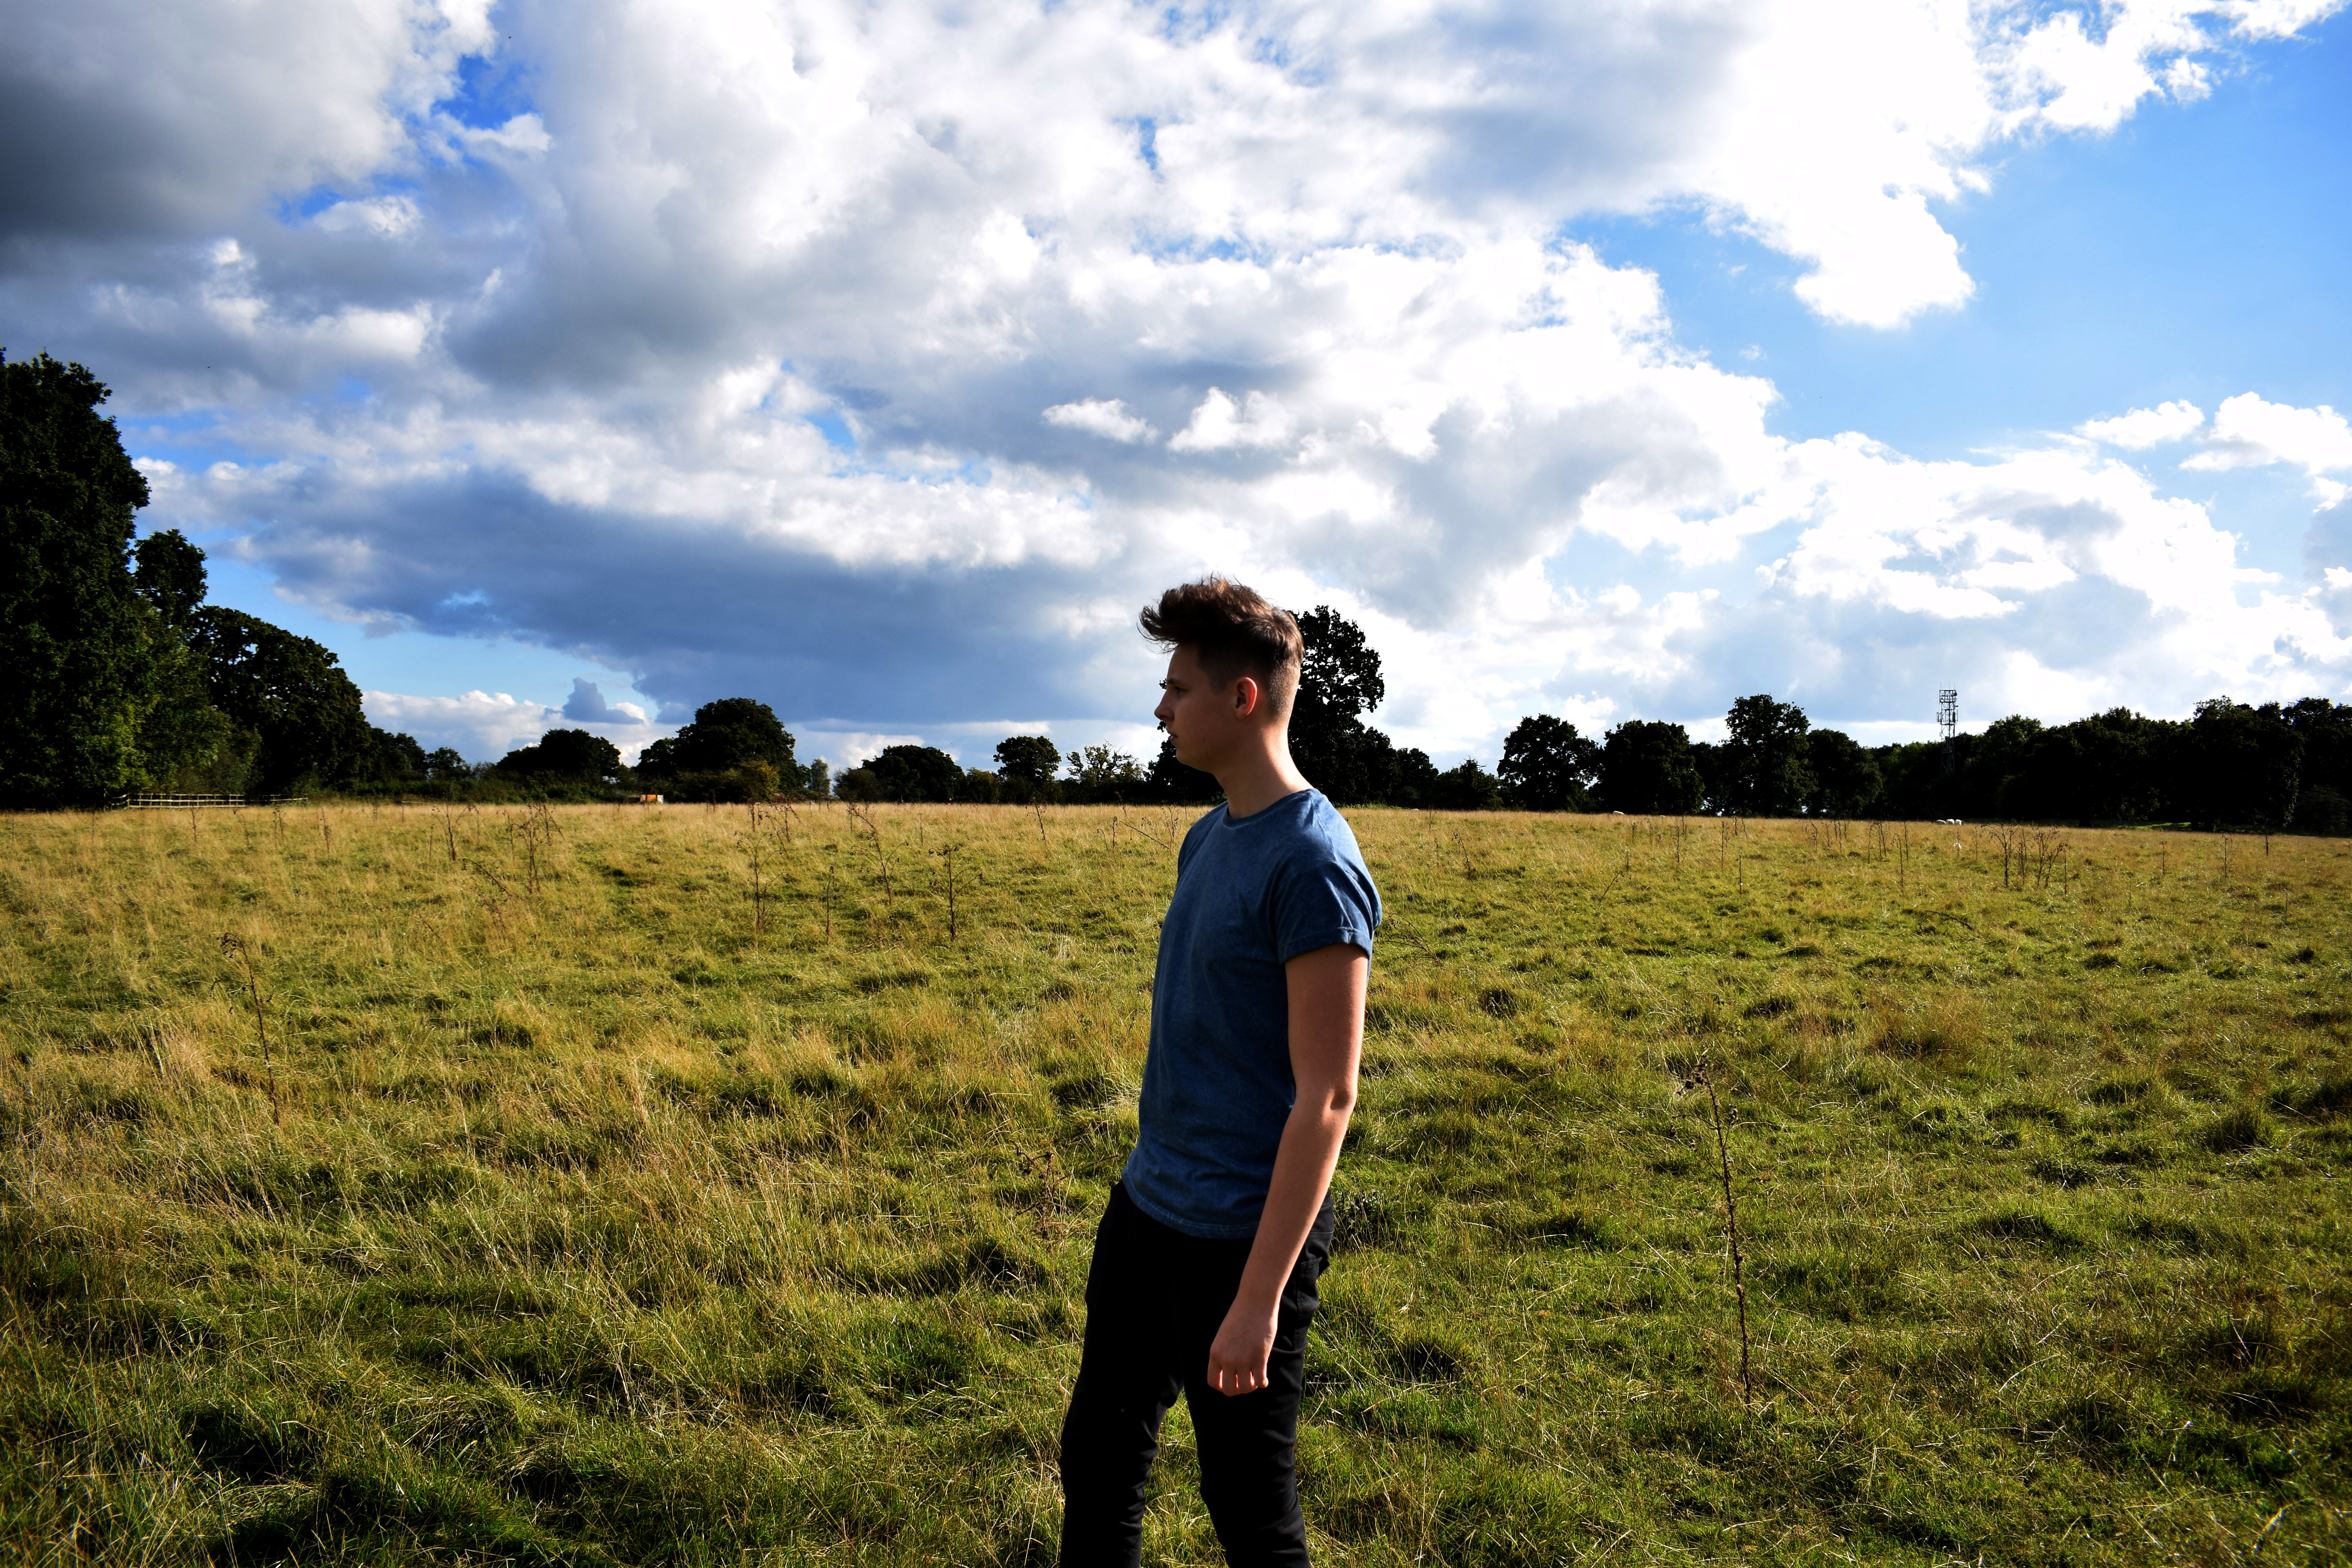
tree, nature, grass, horizon, walking, sky, field, meadow, prairie, sunlight, hill, agriculture, grassland, rural area, grass family